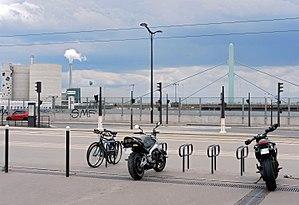
Boulevard du Général-d'Armée-Jean-Simon - Paris XIII
Le boulevard du Général-d'Armée-Jean-Simon est un boulevard du 13ᵉ arrondissement de Paris. C’est une partie des boulevards dits « des Maréchaux ».